Markiyan Lubkivsky

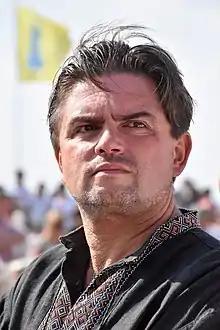

Markiyan Romanovych Lubkivsky (born 2 September 1971) is a Ukrainian diplomat and politician. He was spokesperson of the Foreign Ministry of Ukraine from 2003 to 2005. He has worked as a diplomat in the Republic of Croatia and Yugoslavia.